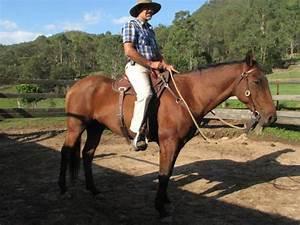
horse